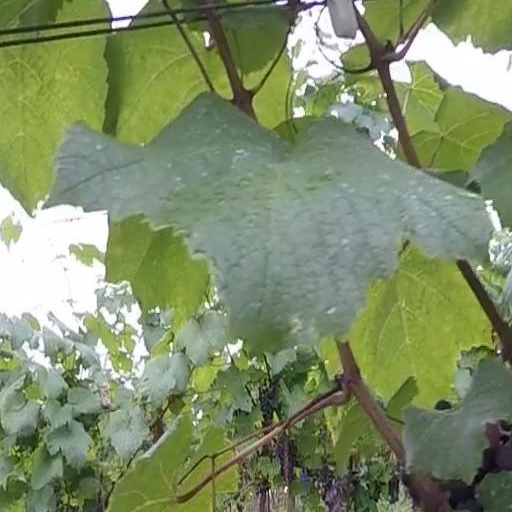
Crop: grape